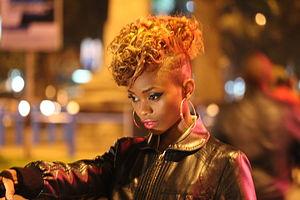
Stella Mwangi, est une chanteuse-compositrice et rappeuse kenyano-norvégienne, née le 1ᵉʳ septembre 1986 à Nairobi.